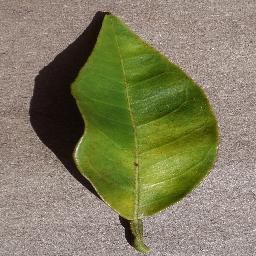
Label: Orange___Haunglongbing_(Citrus_greening)